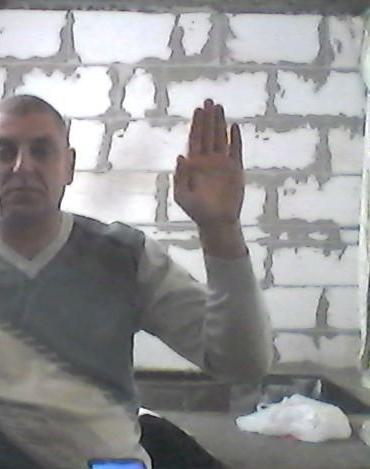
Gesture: stop